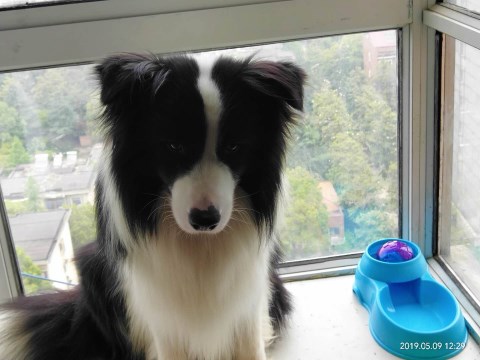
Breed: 2594-n000109-Border_collie